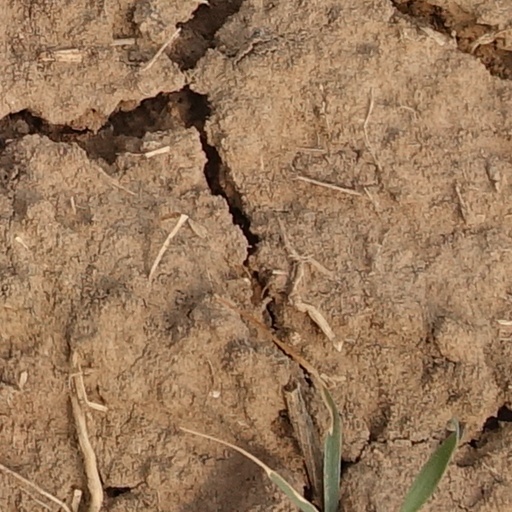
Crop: wheat